Kovur, Nellore district

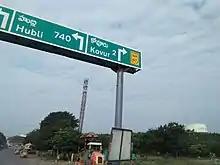
This is the image of kovur entrance at Saluchintal Center, Kovur at NH-67

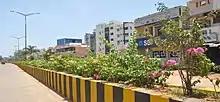
Kovur Trunk Road.

Kovur is a village in Nellore district of the Indian state of Andhra Pradesh. The village is also the headquarters of the Kovur Mandal and Assembly Constituency. It is located in Kovur mandal of Nellore revenue division. It forms a part of Nellore Urban Development Authority. The poet "Thikkanna" was born in this place.